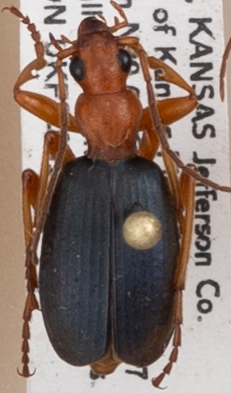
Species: Brachinus alternans
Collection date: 2018-05-16
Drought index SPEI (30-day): -1.578
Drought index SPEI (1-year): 0.046
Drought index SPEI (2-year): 0.03